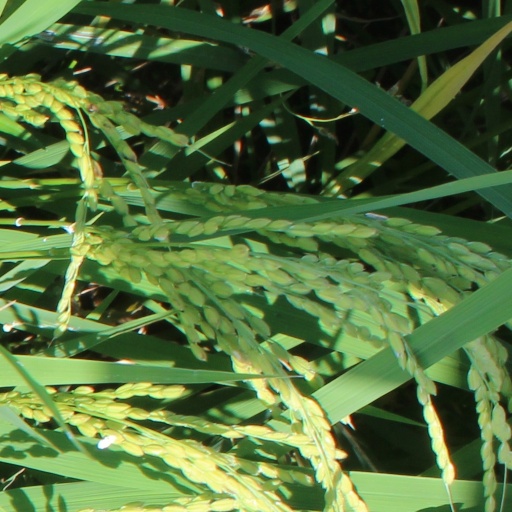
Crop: rice